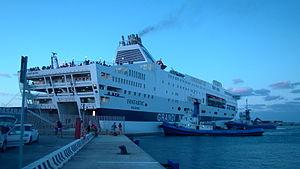
Le Fantastic est un cruise-ferry construit de 1994 à 1996 par les chantiers Nuovi Cantieri Apuania de Marina di Carrara en Italie pour la compagnie italienne Grandi Navi Veloci. Mis en service en juin 1996 sur les lignes entre le continent italien et la Sicile, il est aujourd'hui essentiellement positionné sur les lignes internationales de GNV entre l'Italie, la France, l'Espagne et le Maroc ainsi que sur la Tunisie.